Hamida Saiduzzafar

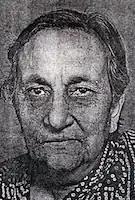

Saiduzzafar was born in Nainital, the daughter of Sahibzada Saiduzzafar Khan and Shaukat Ara Begum. Her father was a physician and medical school professor in Lucknow. She earned a medical degree from King George's Medical College in Lucknow, and a doctorate in ophthalmology at the University of London. While in England, she trained at Moorfields Eye Hospital, and did further work in glaucoma research in London.